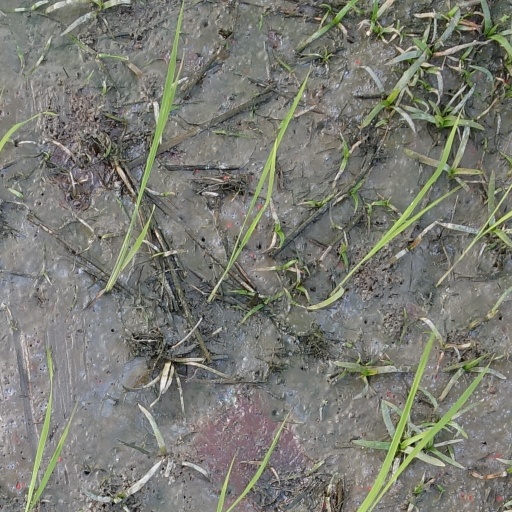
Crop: rice